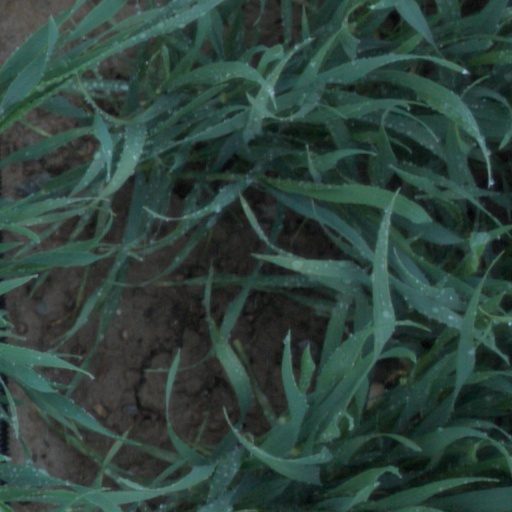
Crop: wheat